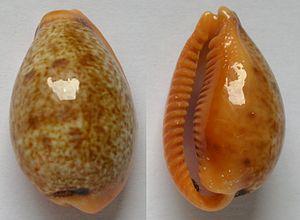
L'espèce Contradusta bregeriana est un mollusque appartenant à la famille des Cypraeidae.